Takydromus sexlineatus

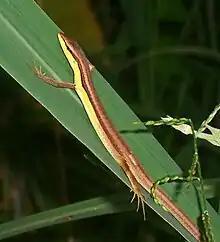
From Bogor, West Java

"Takydromus sexlineatus" is found throughout South East Asia, and is native to a number of countries including India, China, Thailand, and Indonesia. The subspecies "ocellatus" is found in areas such as southern China, north Burma and north Malaysia.